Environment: real
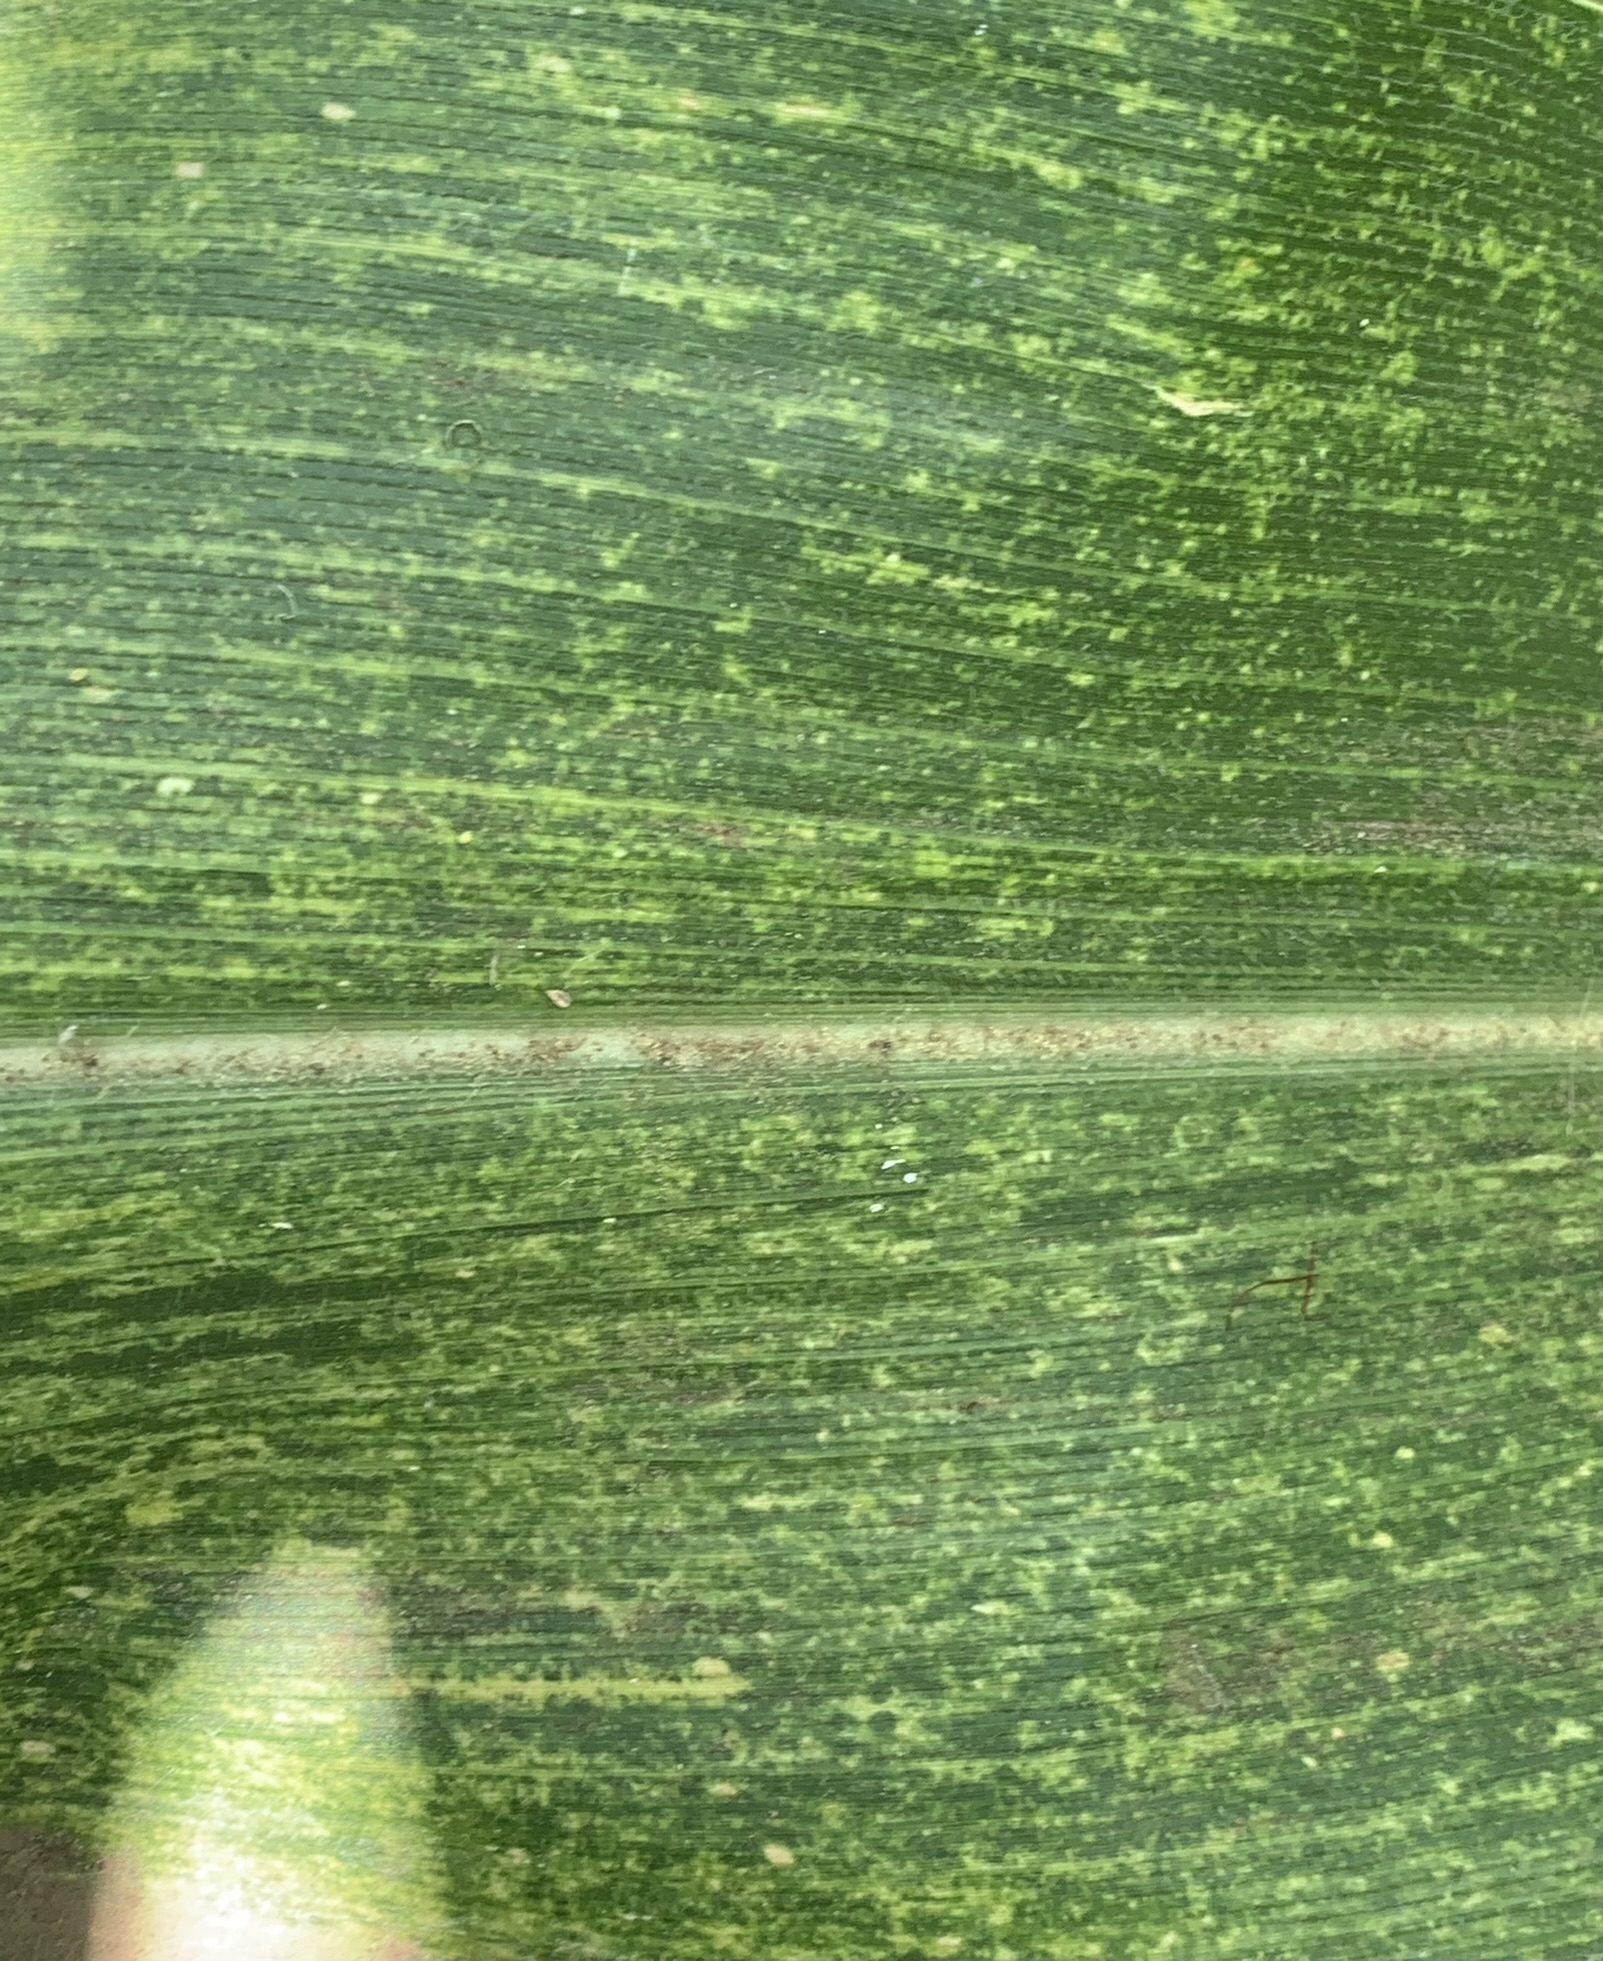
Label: lethal_necrosis